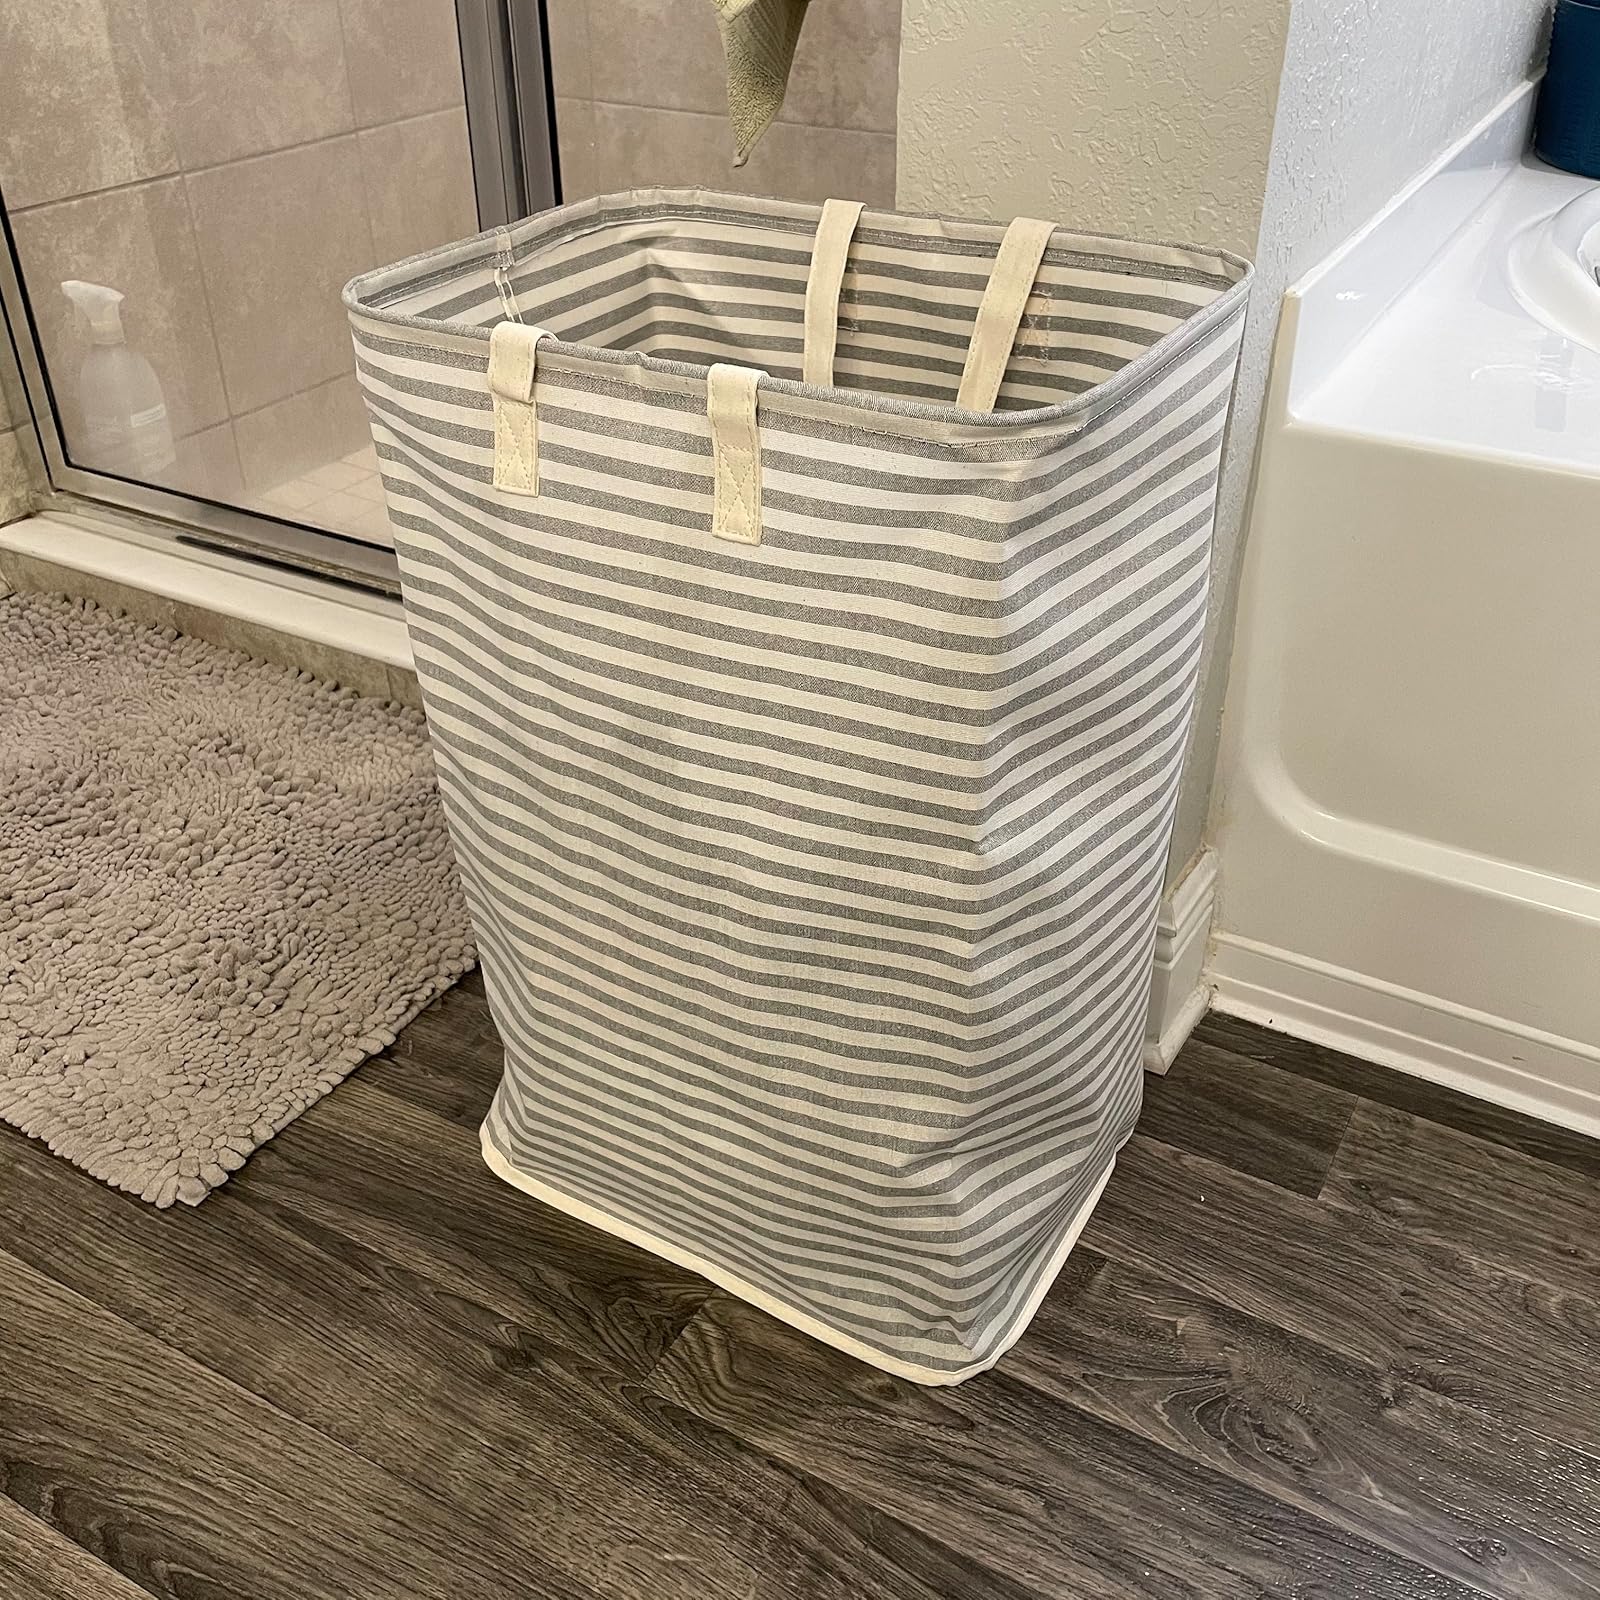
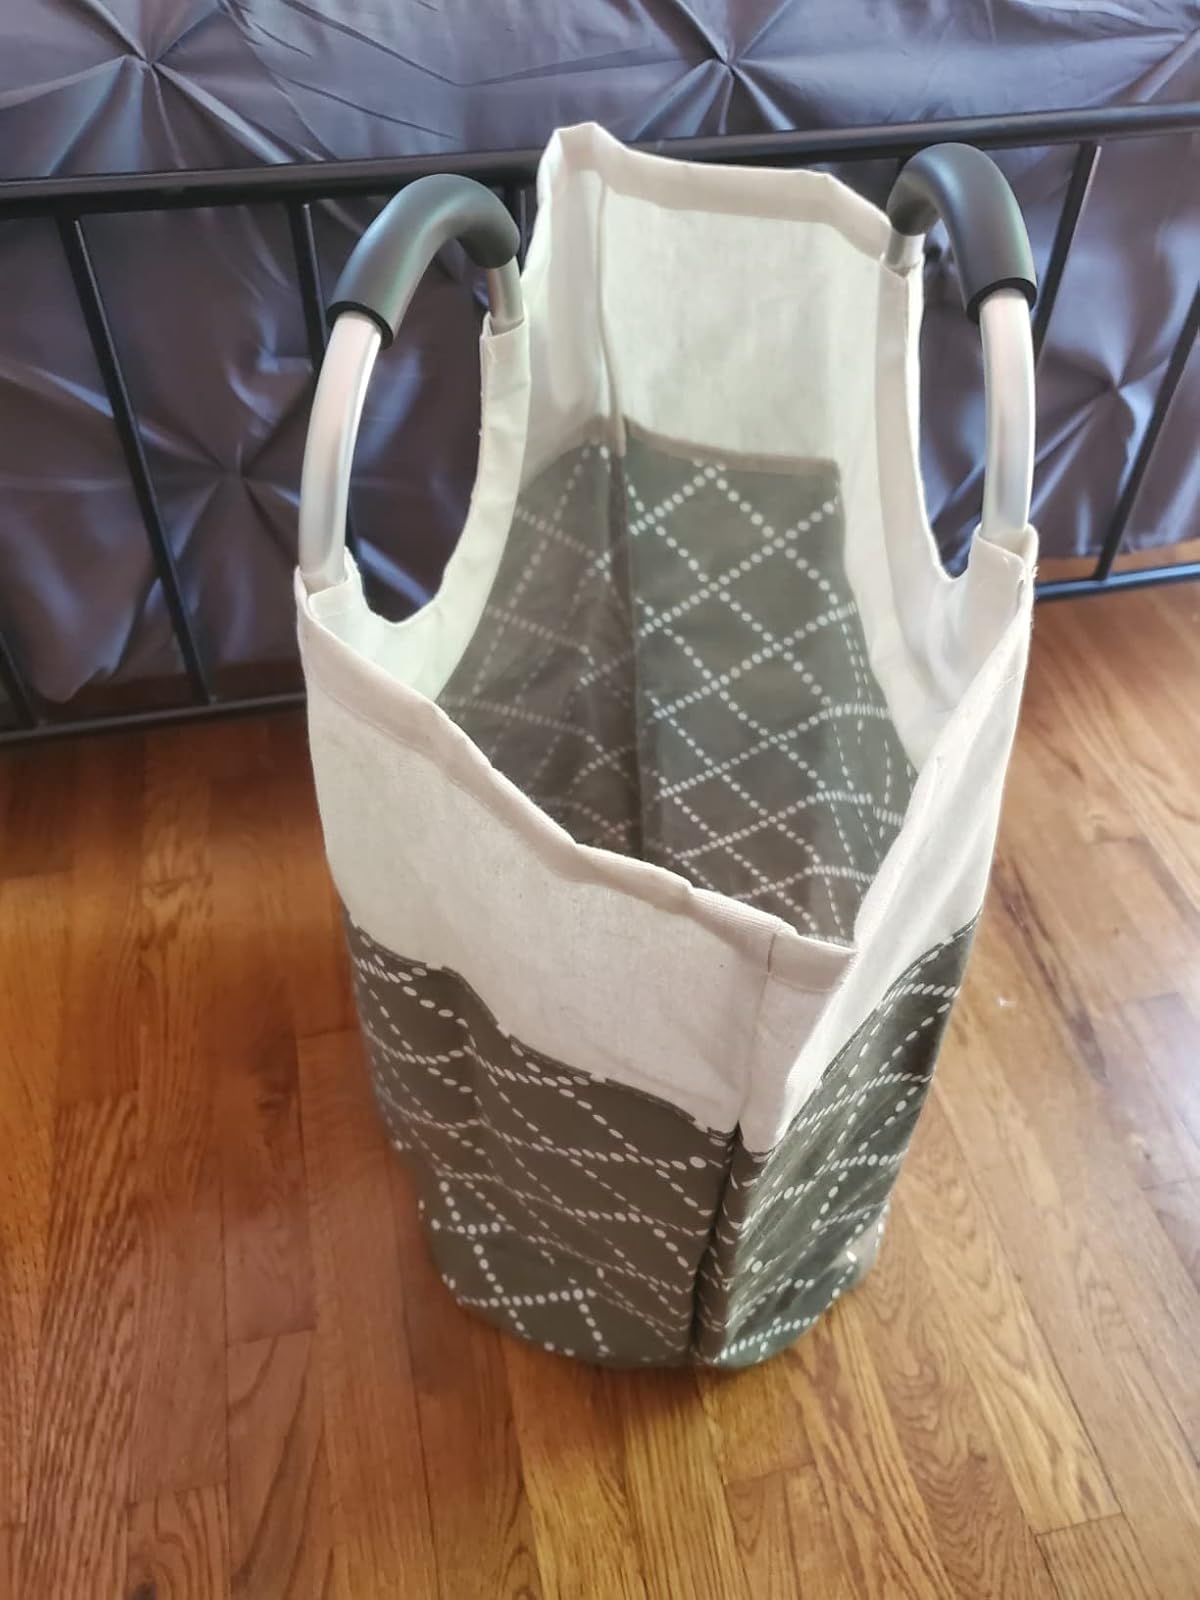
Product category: items_hamper
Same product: no